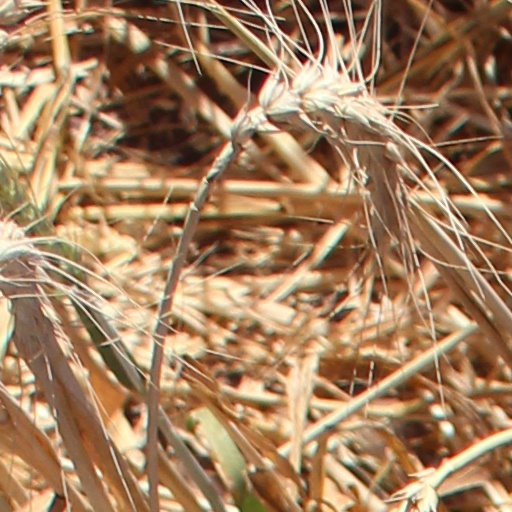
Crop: wheat